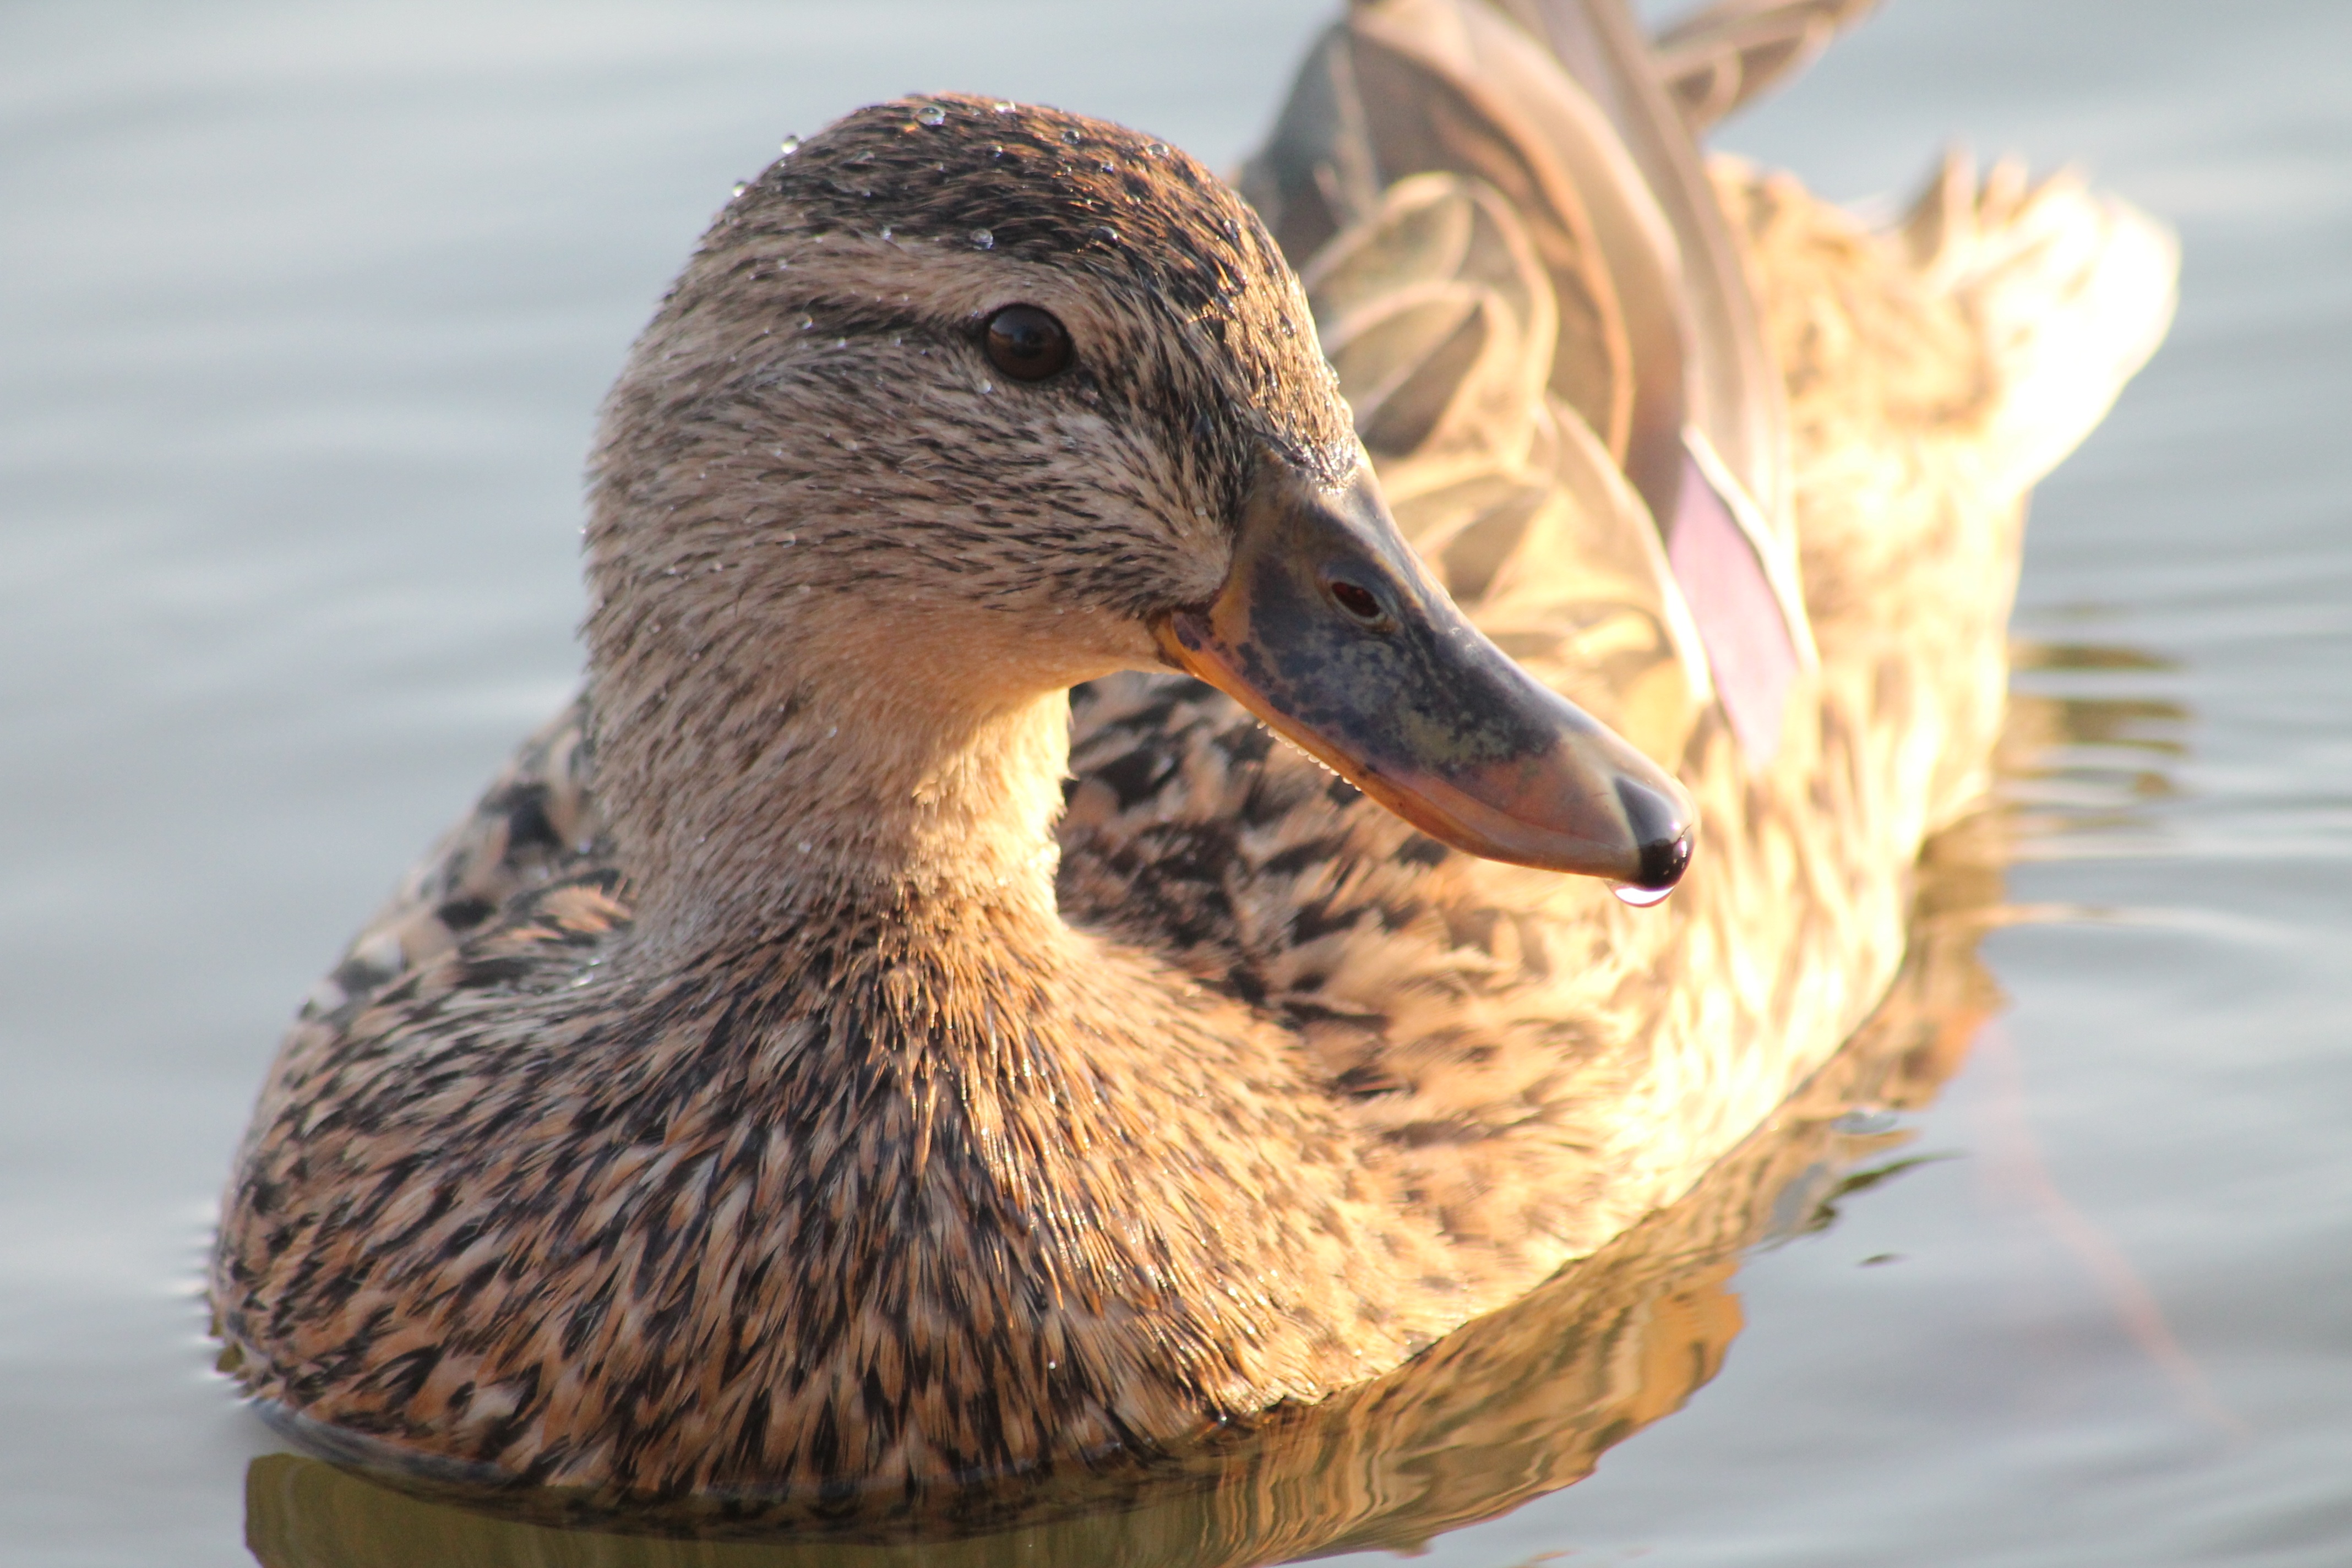
water, nature, bird, wing, wildlife, wild, beak, fauna, poultry, close up, duck, goose, vertebrate, waterfowl, waterdrops, water bird, mallard, canard, ducks geese and swans, seaduck